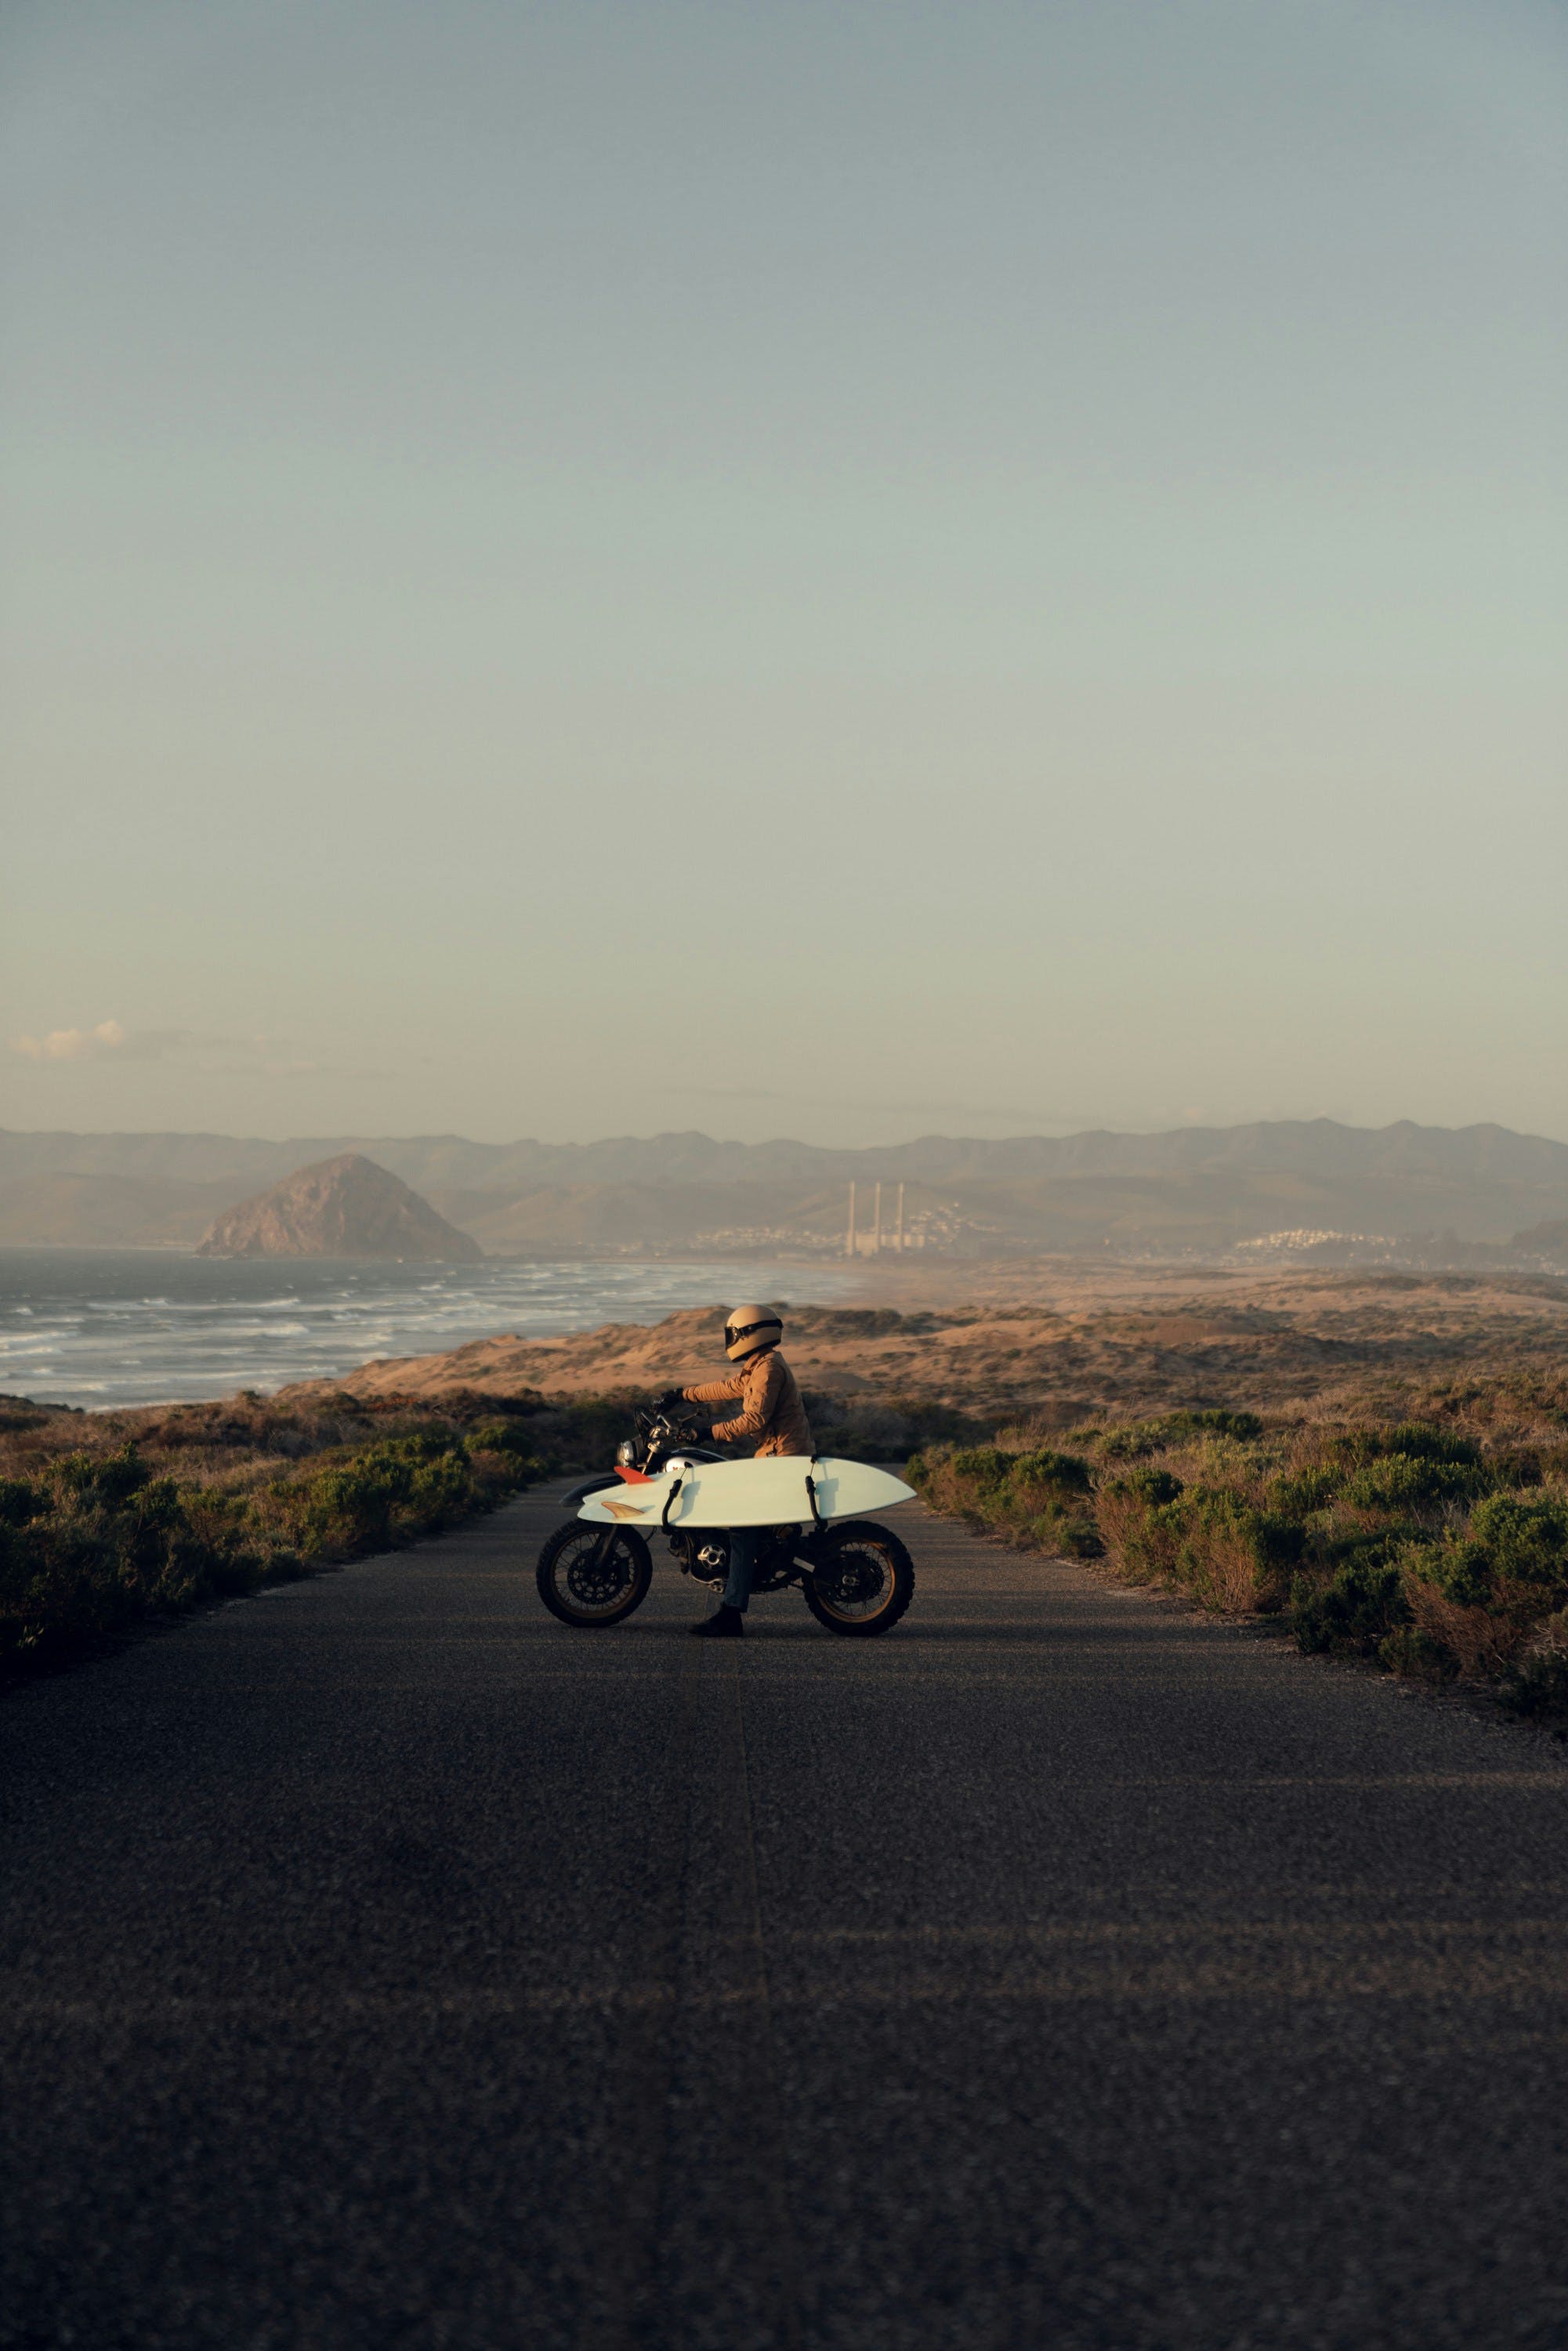
natural, wheel, tire, sky, mountain, vehicle, plant, automotive tire, motorcycle, road surface, motor vehicle, asphalt, rolling, tree, road, plain, automotive design, landscape, horizon, grassland, grass, automotive wheel system, hill, rim, motorcycling, soil, mountain range, sand, automotive exterior, rock, sitting, sunset, spoke, highway, auto part, aeolian landform, steppe, valley, evening, road trip, ocean, wadi, vacation, cycling, tourism, desert